Giant Olive Theatre Company

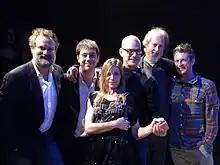
From left to right: Hugh Bonneville, George Sallis, Antonia Franceschi, Mark Baldwin, Richard Alston, Martin Lawrence, 22 January 2011

In 2013, Giant Olive produced the inaugural GOlive Dance and Performance festival, curated by veteran arts journalist Donald Hutera, whose writing has appeared in The Times, Time Out, Dance Europe and many other publications and websites worldwide. The festival patrons were Siobhan Davies and Rosemary Butcher. Spread across 21 consecutive days, and comprising over four dozen individuals or companies, the GOlive Festival featured work by Darren Ellis, Ella Mesma, Renaud Wiser, Anusha Subramanyam, Daniel Hay-Gordon/Eleanor Perry, 70/30 Split, Shane Shambhu, Nuno Silva, Moreno Solinas, Peta Lily, The Dangerologists, Stephanie Schober, Anna Williams, Stopgap's Sg2, Angela Woodhouse, Dog Kennel Hill Project, Avatâra Ayuso, Mickael Marso Rivière, Jennifer Jackson/Susie Crow, Annie Lok, Zoi Dimitriou and Fred Gehrig amongst many others. Between them the artist involved had worked with the likes of Complicite, Richard Alston, Siobhan Davies, Shobana Jeyasingh, Russell Maliphant, The Royal Ballet, Wayne McGregor|Random Dance, Rambert Dance Company, Henri Oguike, Arthur Pita and Fiona Shaw.